Sanyasi (1945 film)

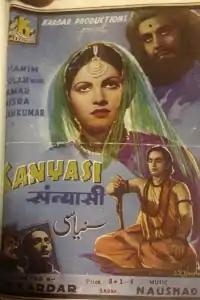
Film poster

Sanyasi (The Godman) is a 1945 Hindi/Urdu social film directed by A. R. Kardar. Produced under the banner of Kardar Productions, its music director was Naushad with lyrics by Pandit Buddhi Chandra Aggarwal (Pandit Madhur). The actor Ghulam Mohammed, who had acted in Sohrab Modi's "Ek Din Ka Sultan" the same year, played the title role of Sanyasi.